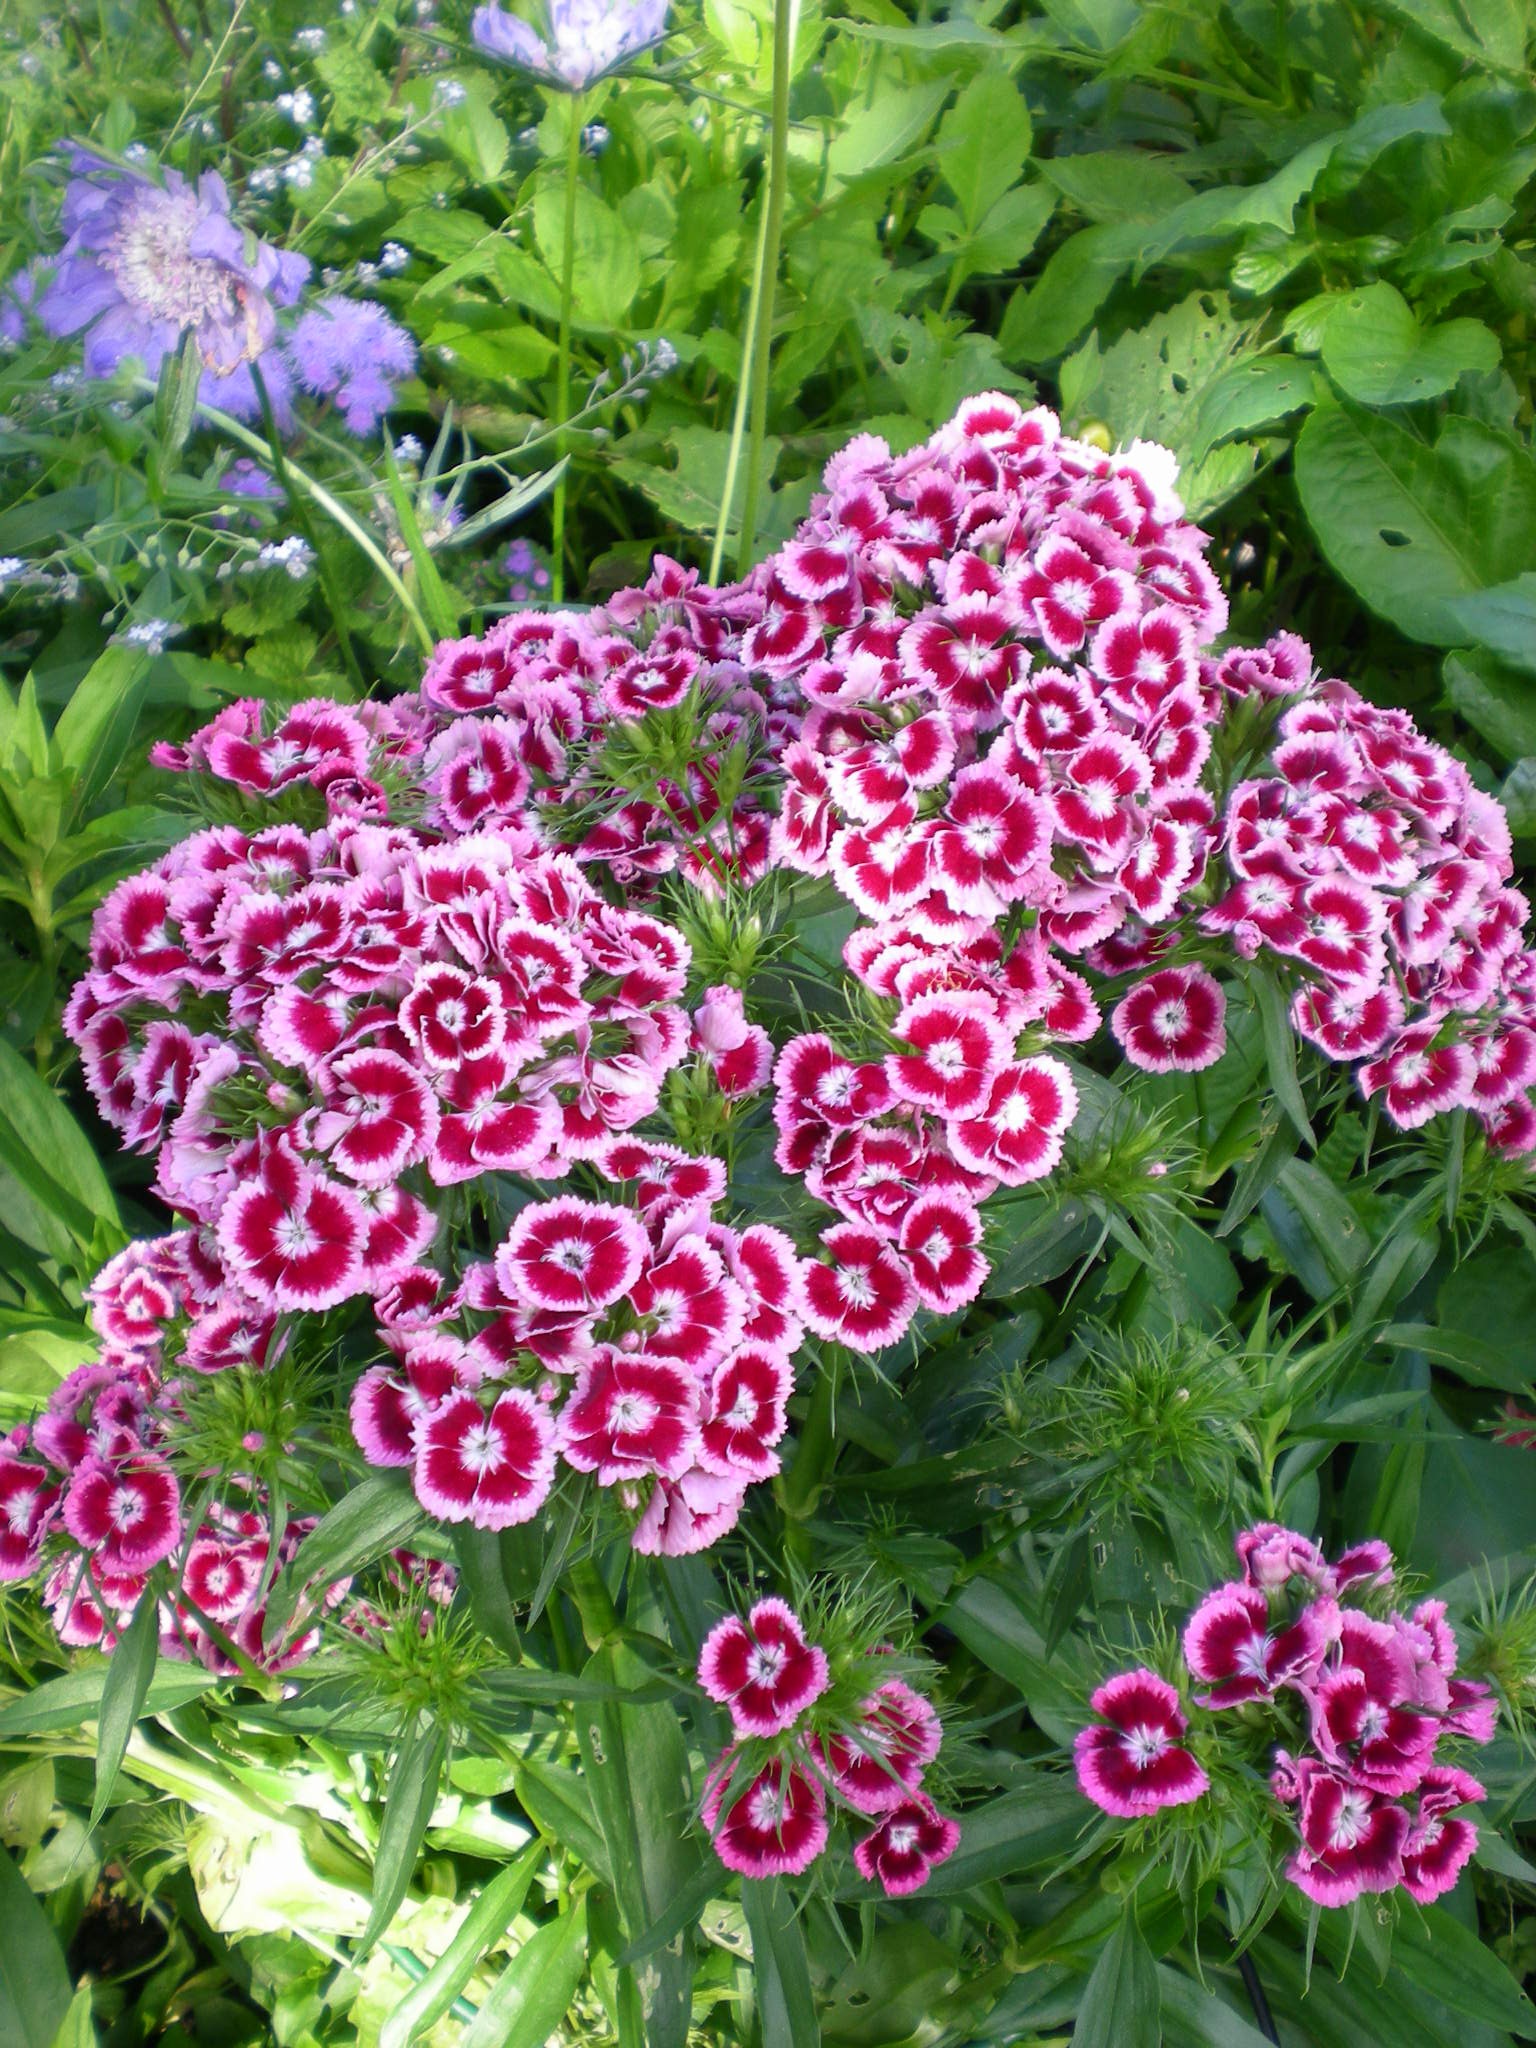
plant, flower, botany, garden, flowers, flowering plant, daisy family, annual plant, land plant, borstnejlika